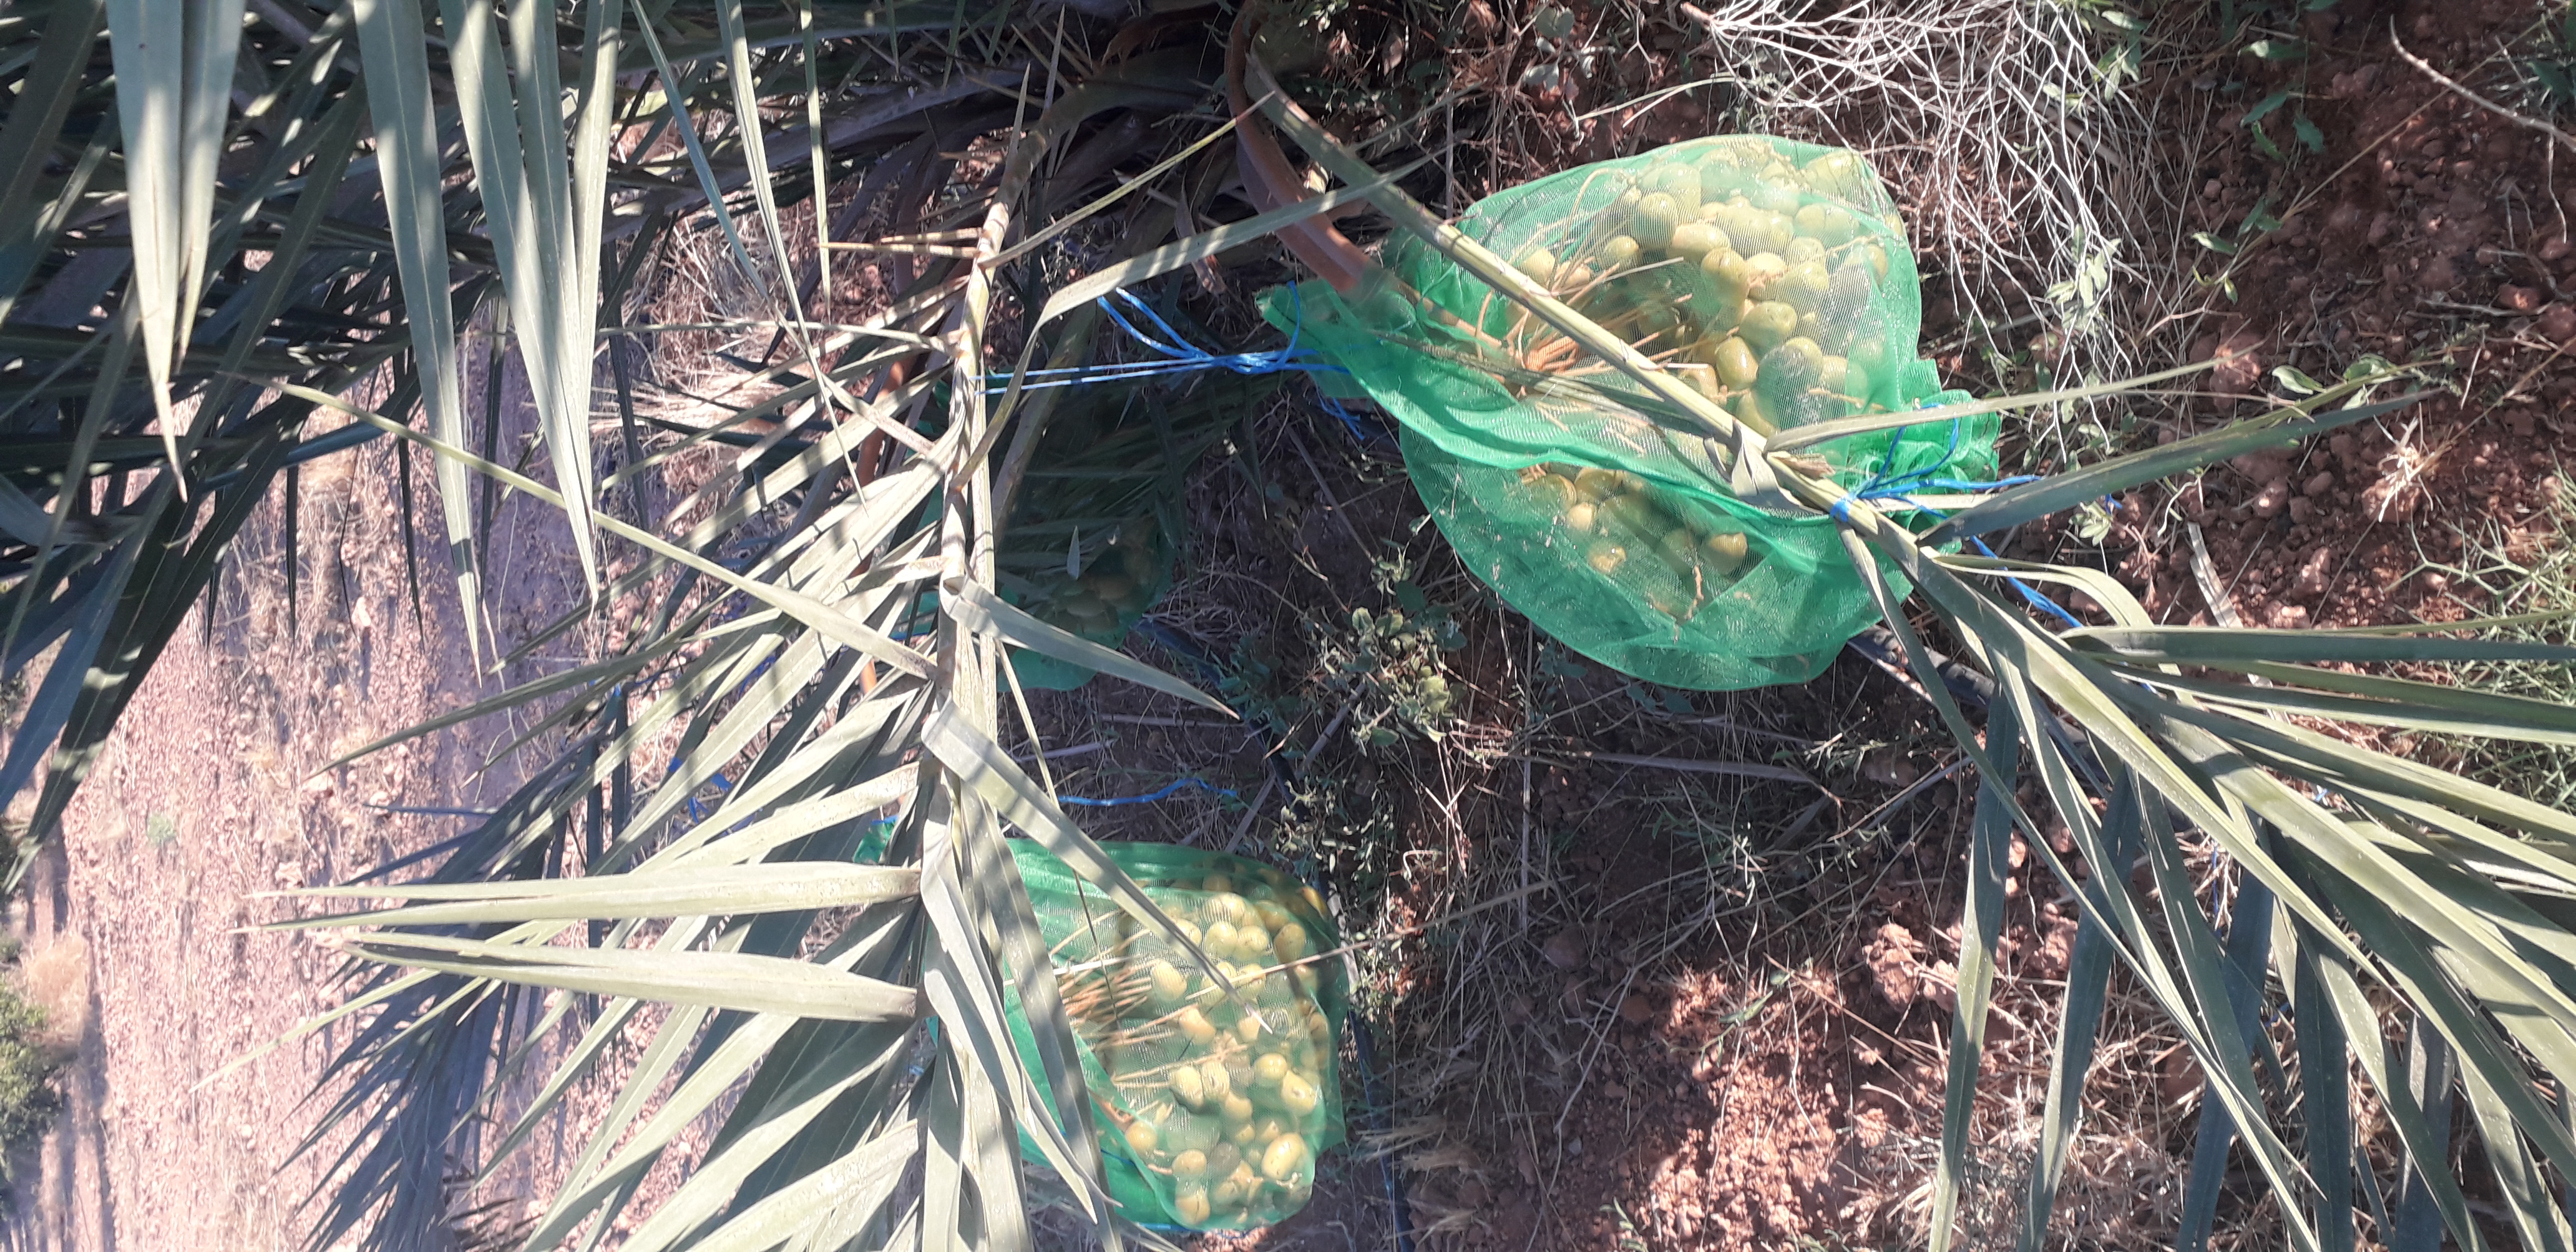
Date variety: Boufagous